Delio Rossi

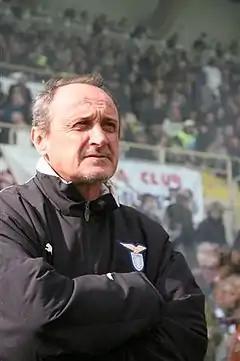
Rossi with Lazio

Delio Rossi (born 26 January 1960) is an Italian football manager and former footballer who played as a midfielder. He is the head coach of club Foggia.